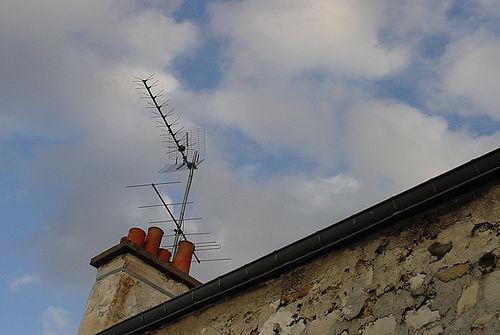
Weather: cloudy or overcast